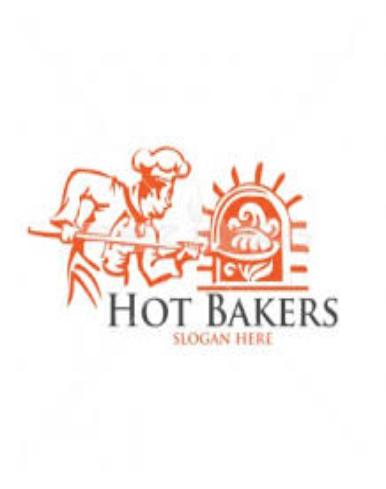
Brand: Baker's
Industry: Food